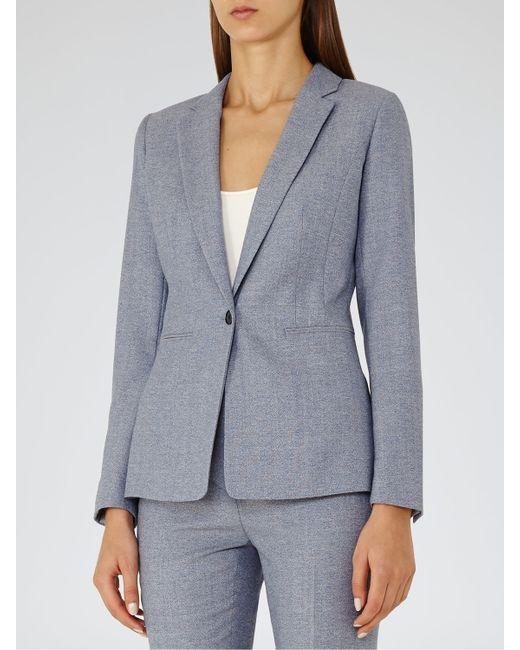
Blauer Hosenanzug aus Baumwolle für Damen Büro